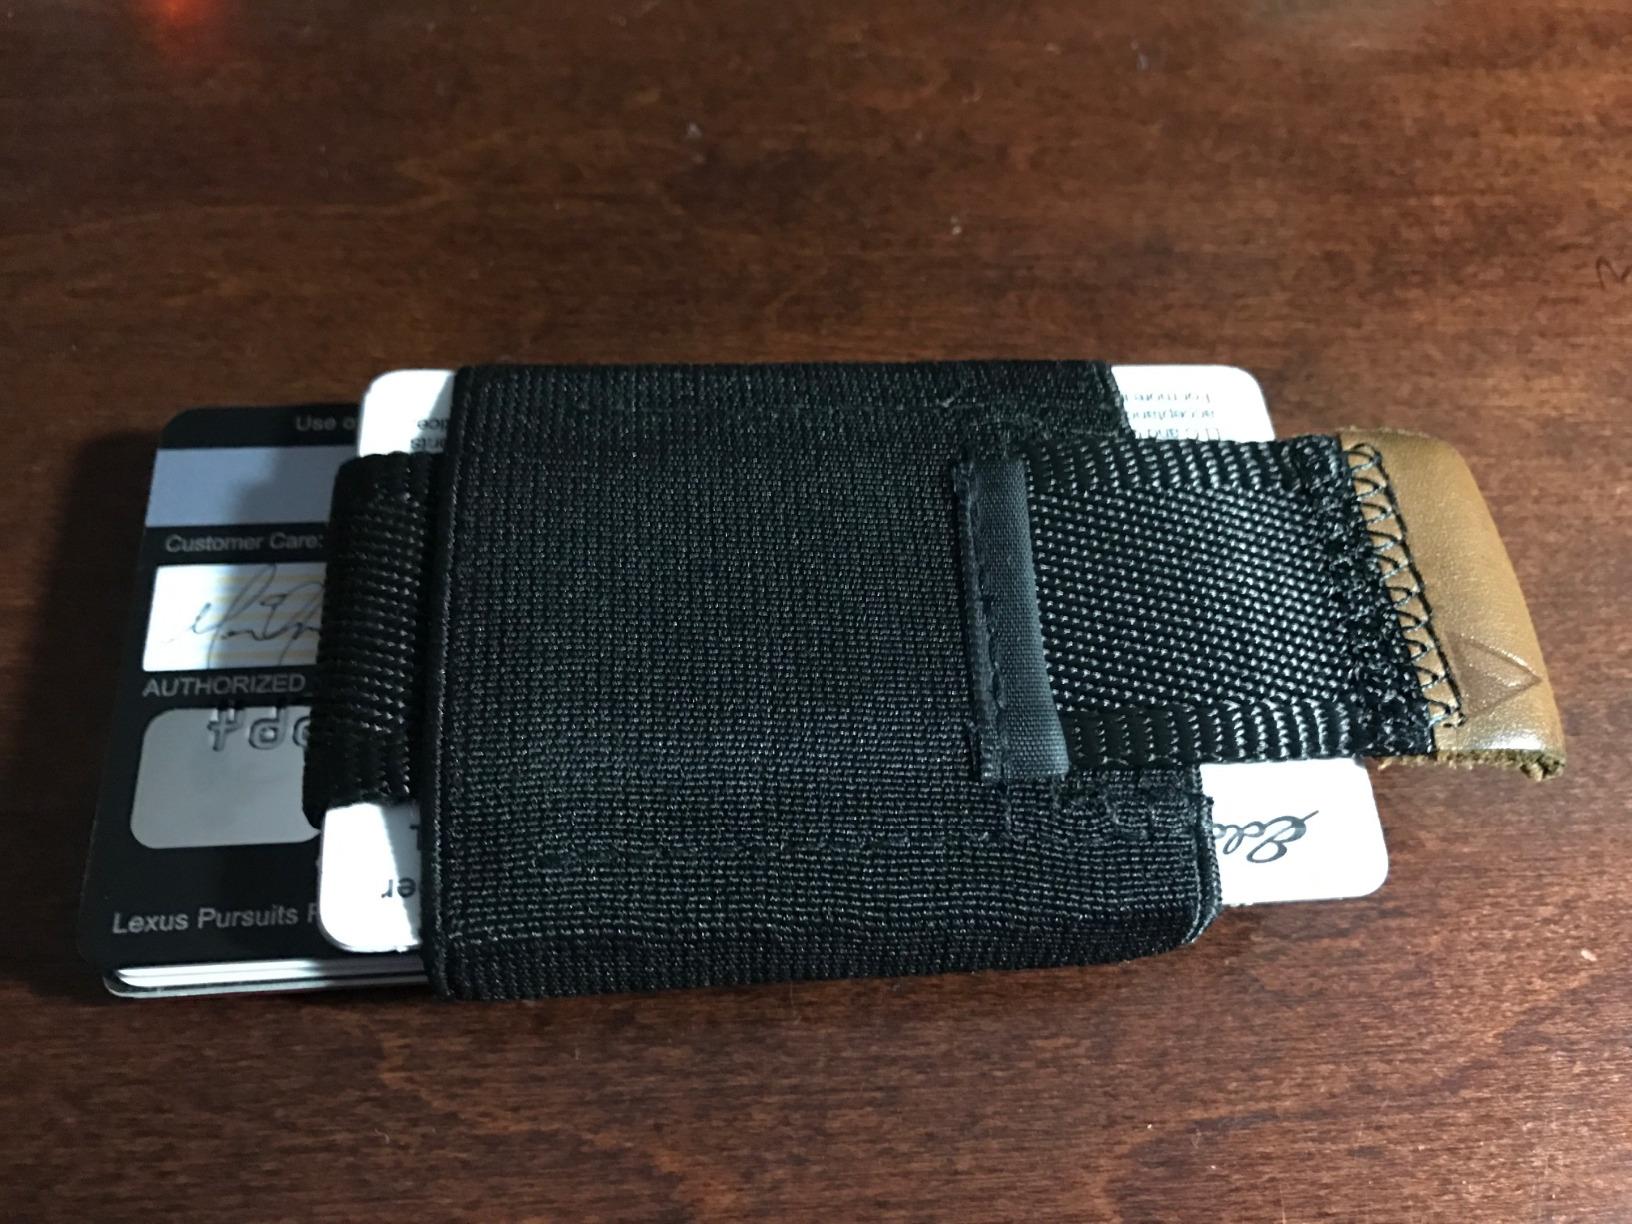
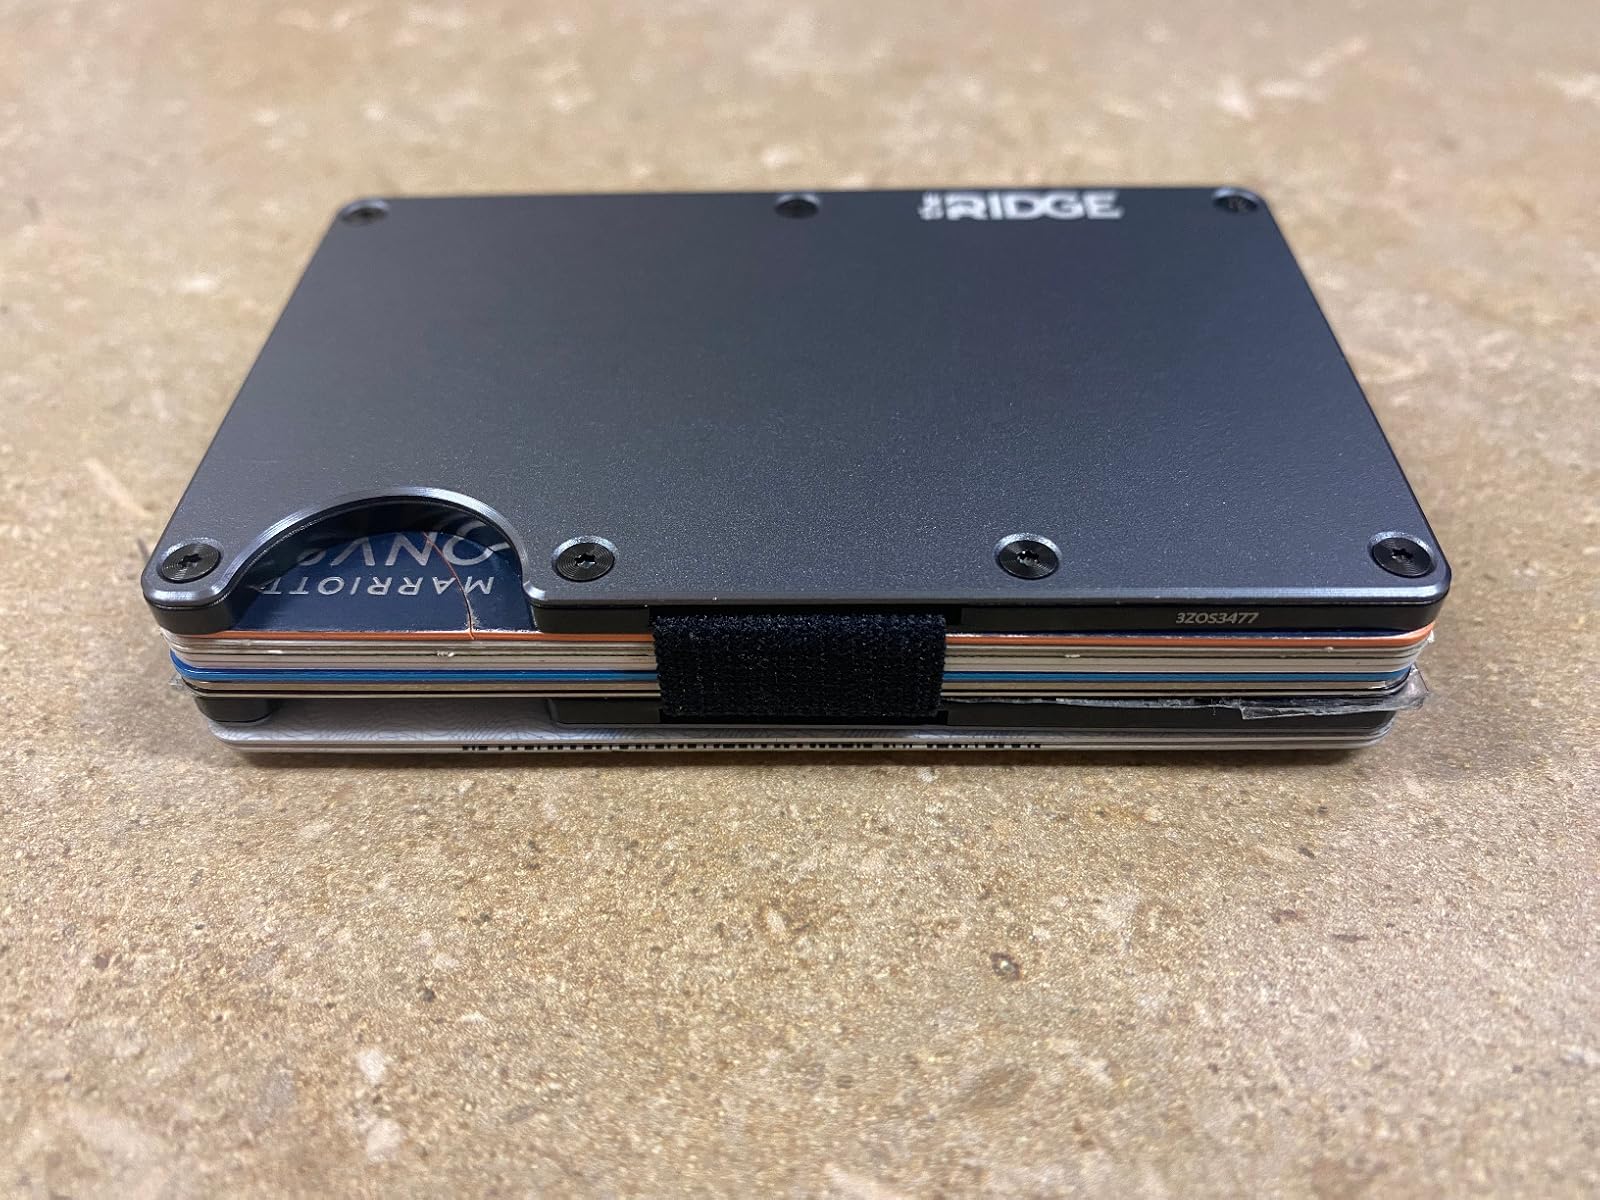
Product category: accessories_wallet
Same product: no